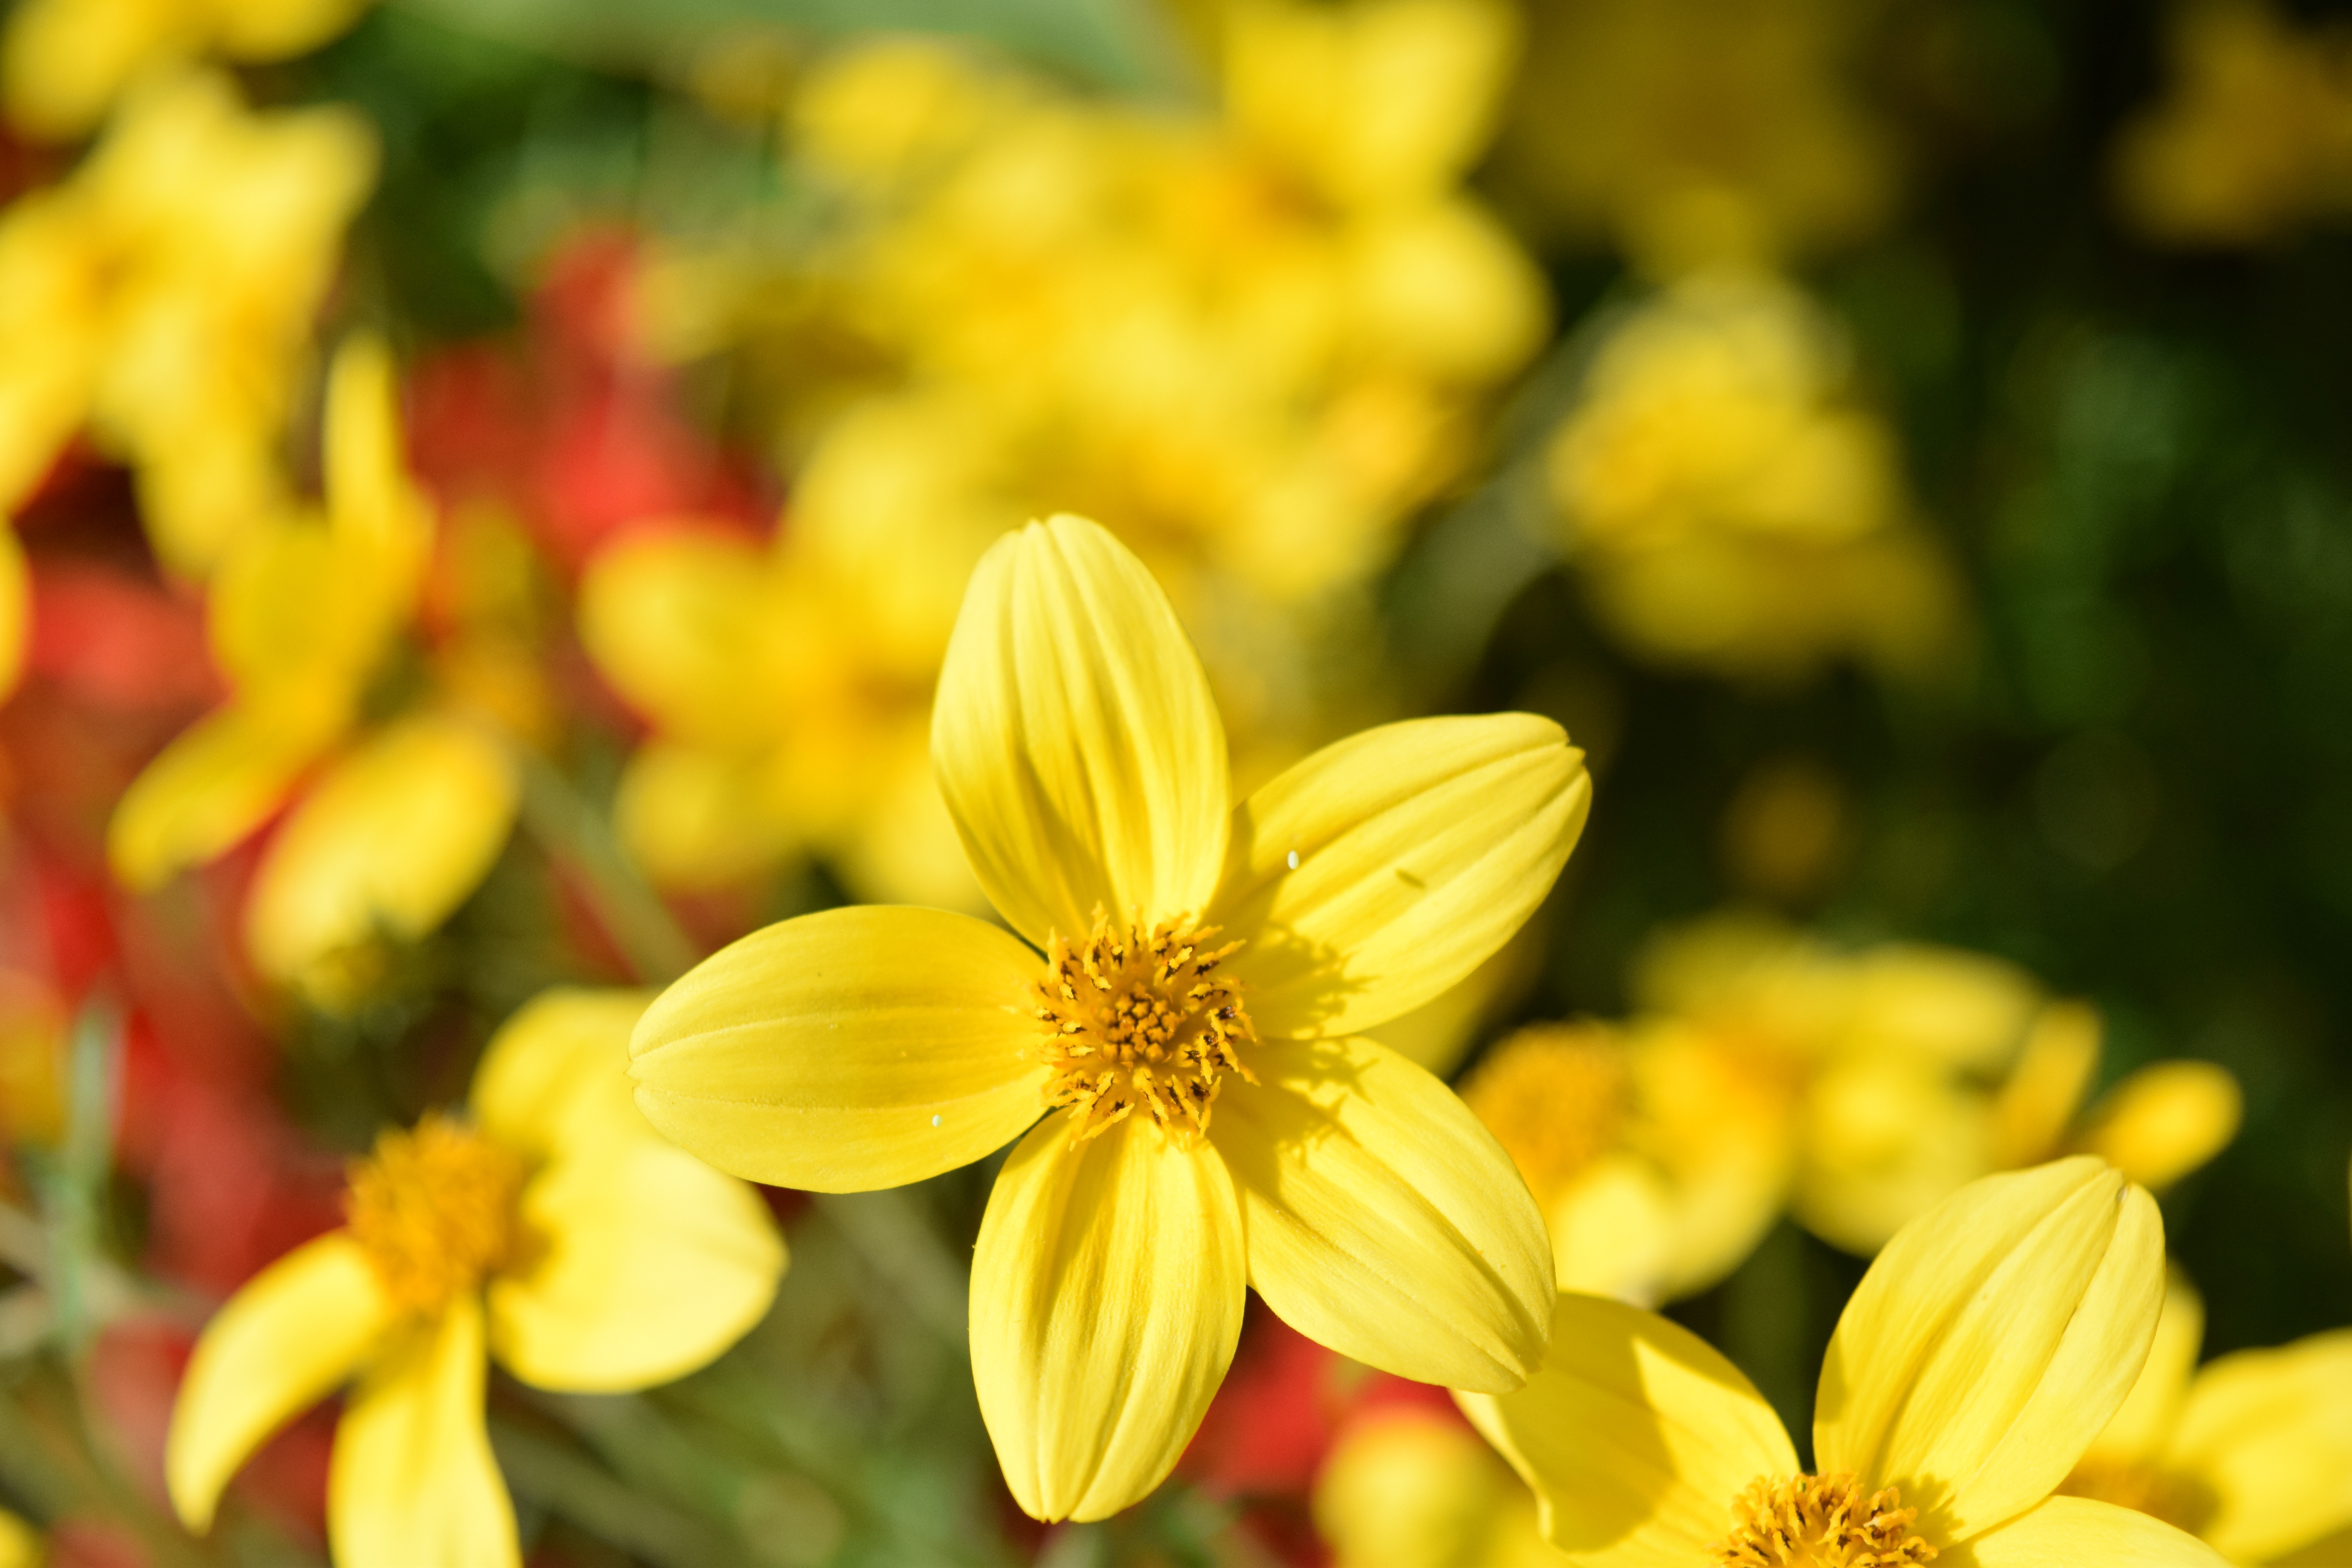
blossom, plant, sunlight, leaf, flower, petal, summer, pollen, autumn, botany, colorful, yellow, close, flora, yellow flower, wildflower, flowers, close up, yellow flowers, nectar, macro photography, flowering plant, daisy family, gold marie, bidens ferulifolia, goldweizahn, five leaved, 5 slices, land plant